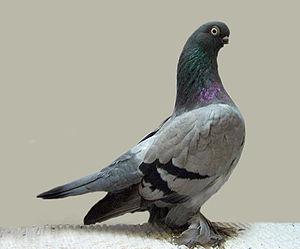
Le court-bec de Berlin est une race de pigeon domestique originaire de Berlin et de ses environs, sélectionnée au milieu du XIXe siècle à partir de l'Altstämmer et de diverses races.